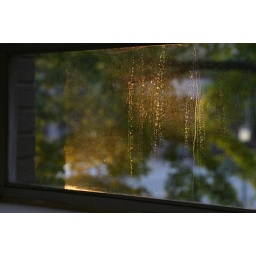
window by my desk overlooking peachtree street